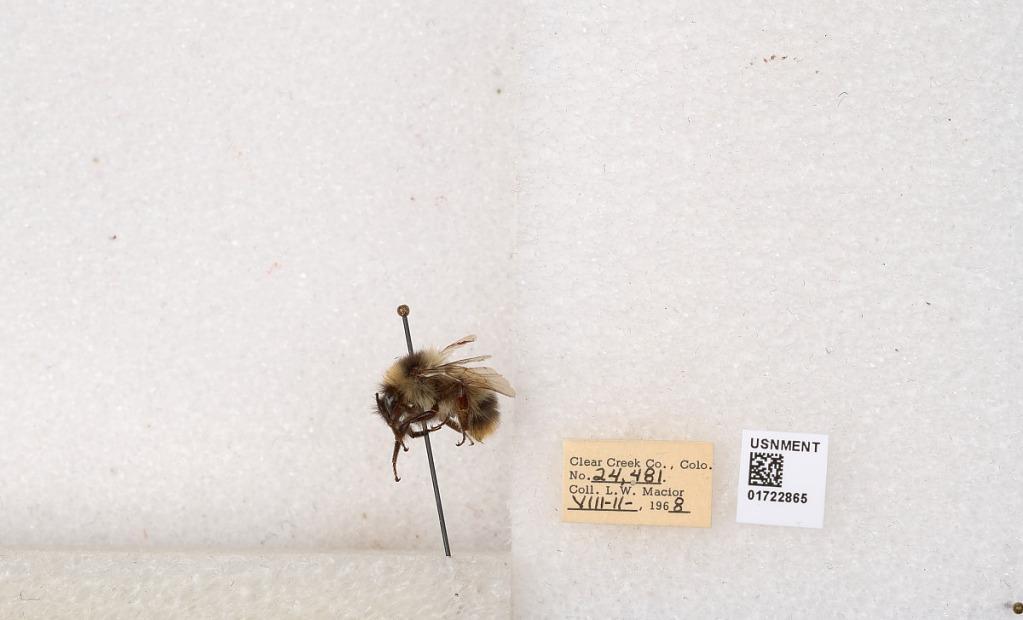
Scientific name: Bombus kirbyellus
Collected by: L. Macior
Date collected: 1968-8-11
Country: United States
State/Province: Colorado
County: Clear Creek
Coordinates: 39.6891, -105.644